Window shopping

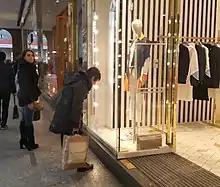
A woman window shopping

Window shopping, sometimes called browsing, refers to an activity in which a consumer browses through or examines a store's merchandise as a form of leisure or external search behaviour without a current intent to buy. Depending on the individual, window shopping can be a pastime or be used to obtain information about a product's development, brand differences, or sale prices.